Dingras Church

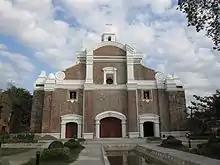
Church facade in 2015

Saint Joseph Parish Church, commonly known as Dingras Church, is a Roman Catholic church located in the municipality of Dingras, Ilocos Norte, Philippines under the jurisdiction of the Diocese of Laoag.